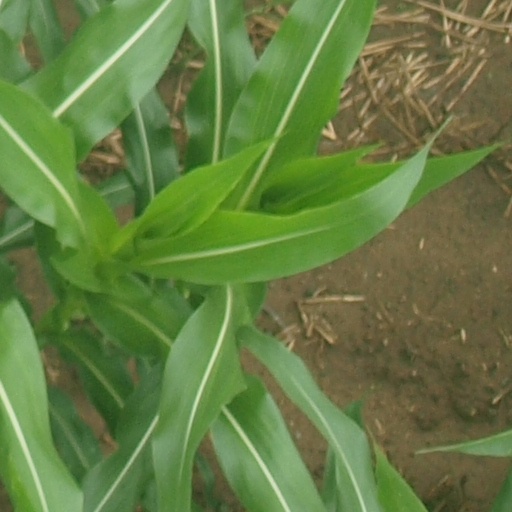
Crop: maize; corn